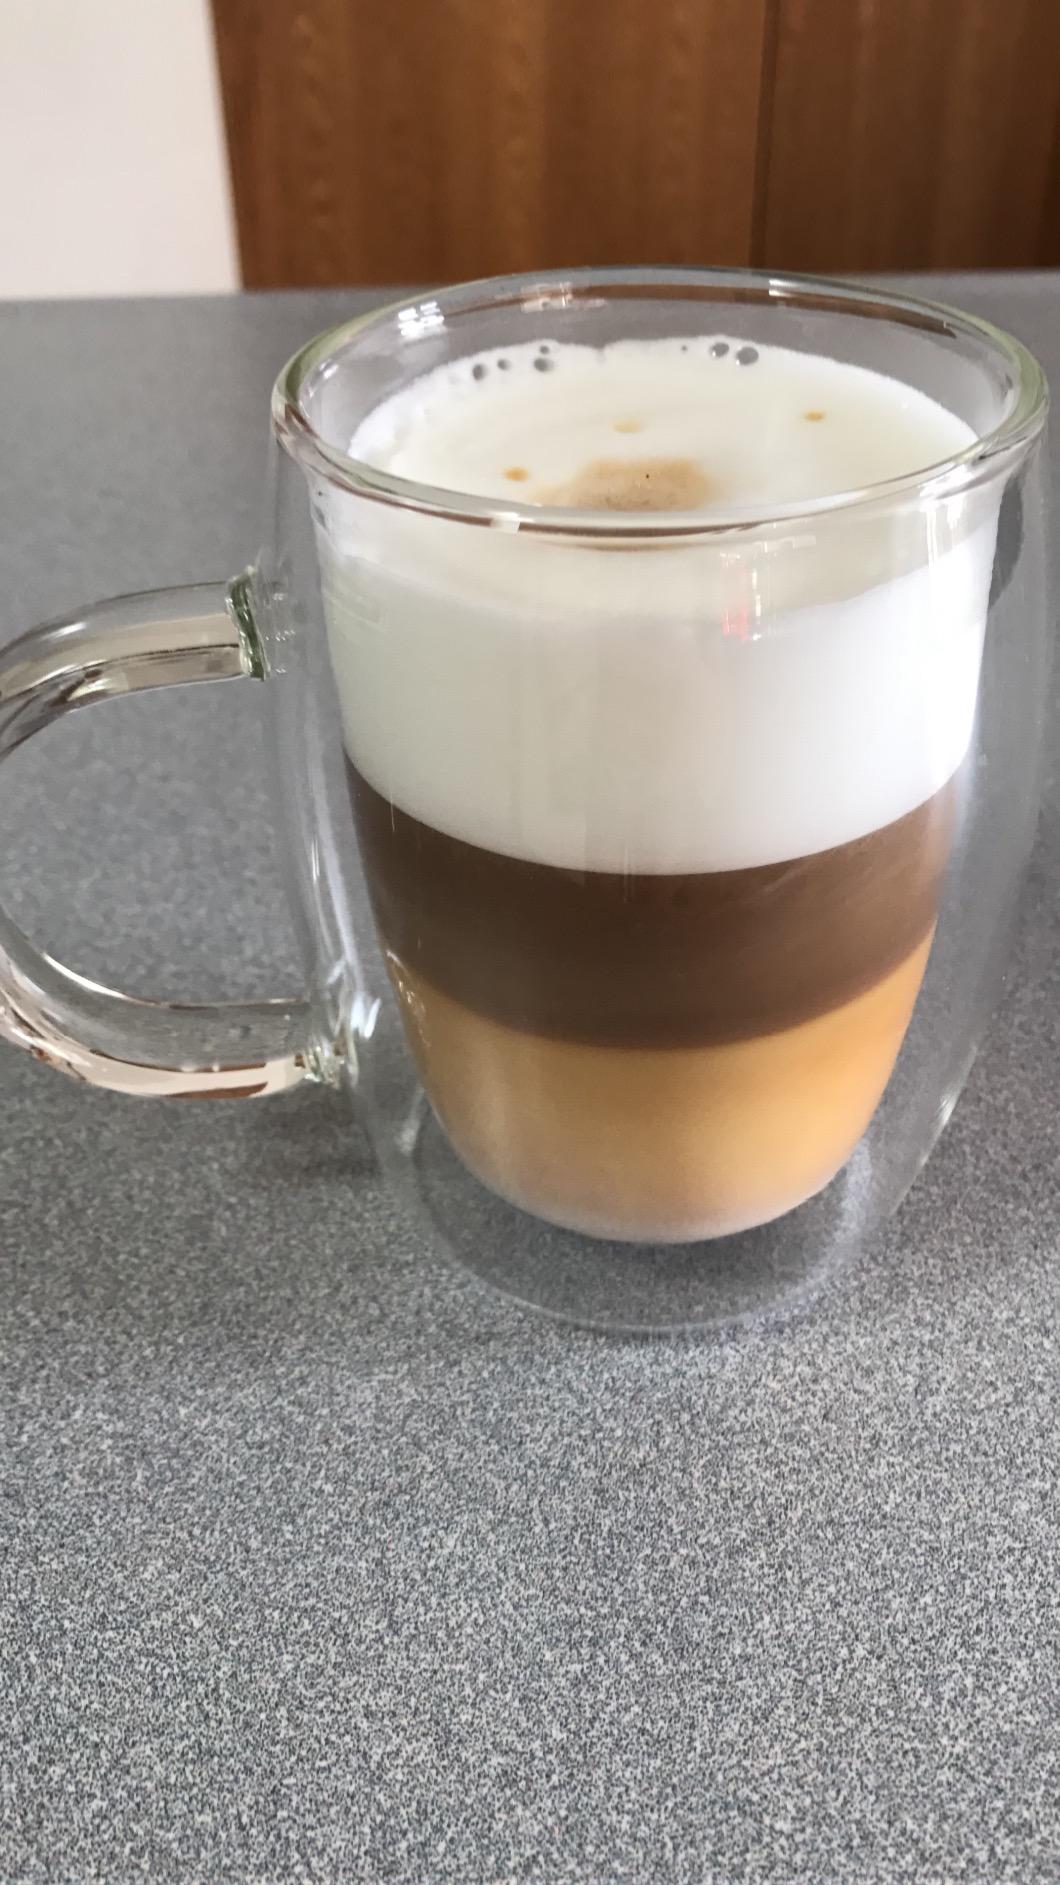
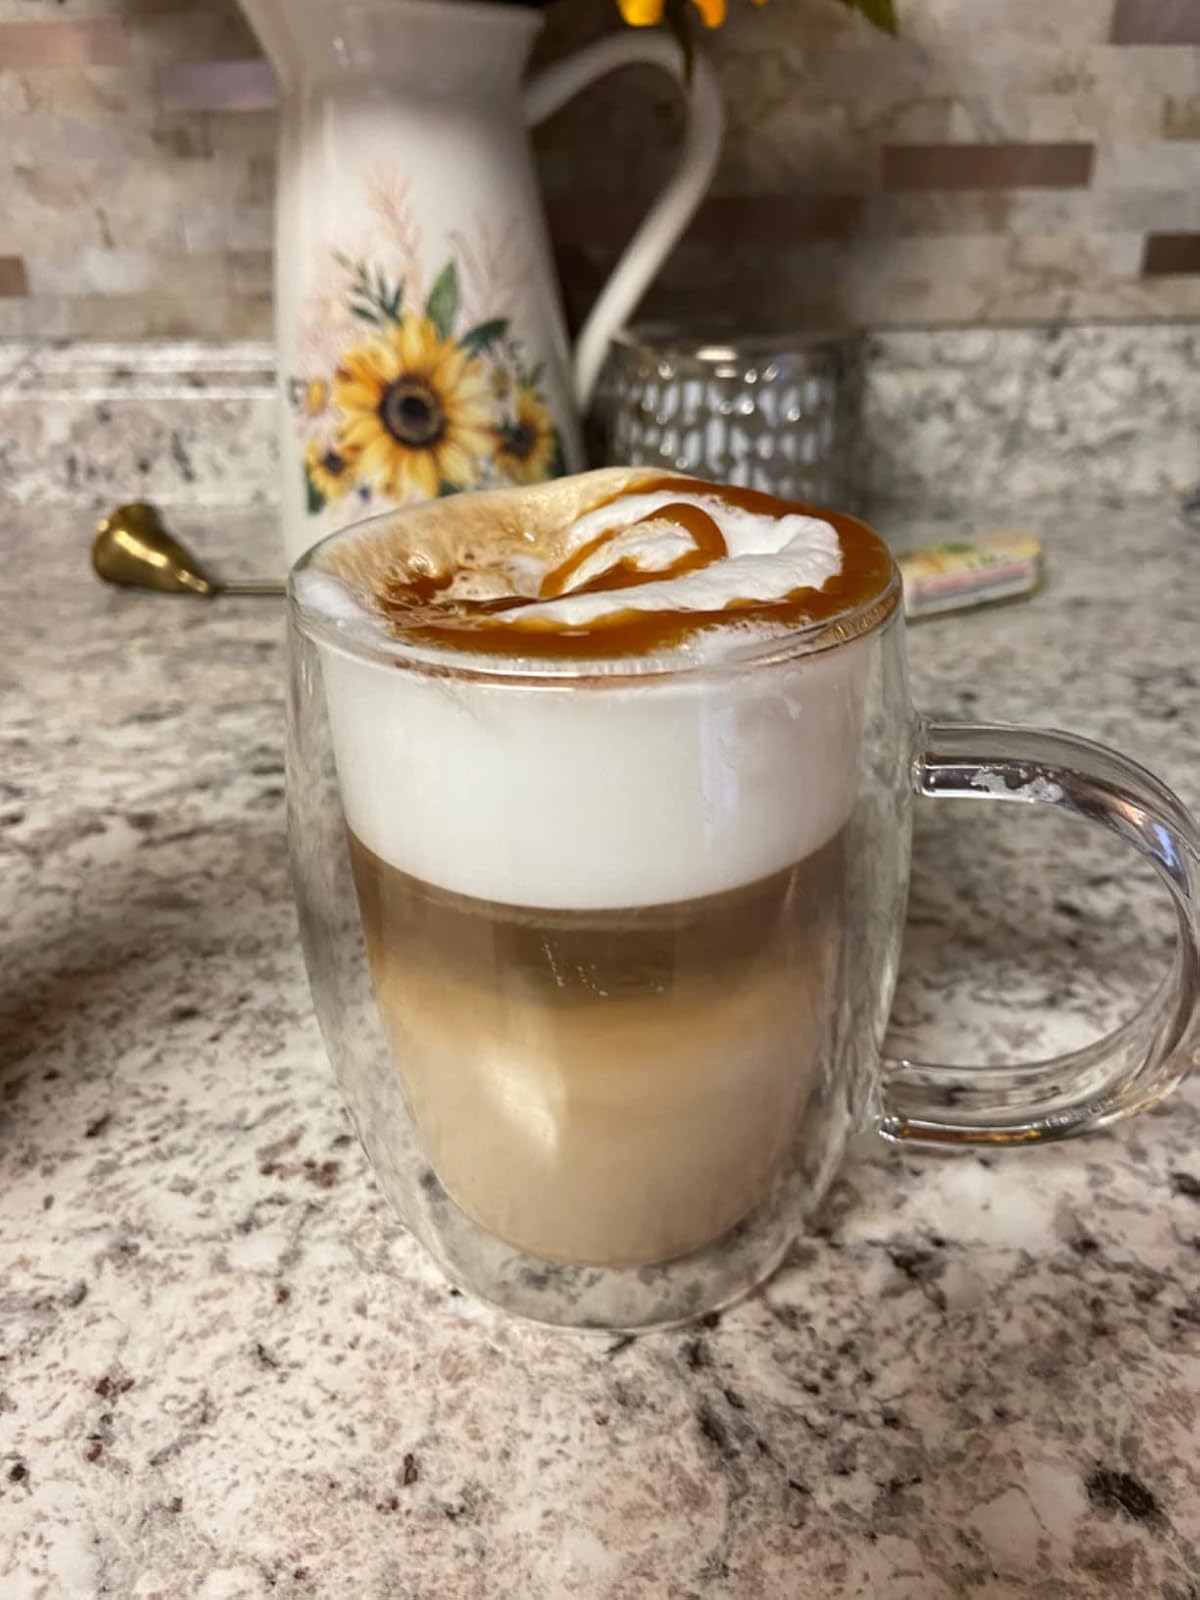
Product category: items_mug
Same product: yes